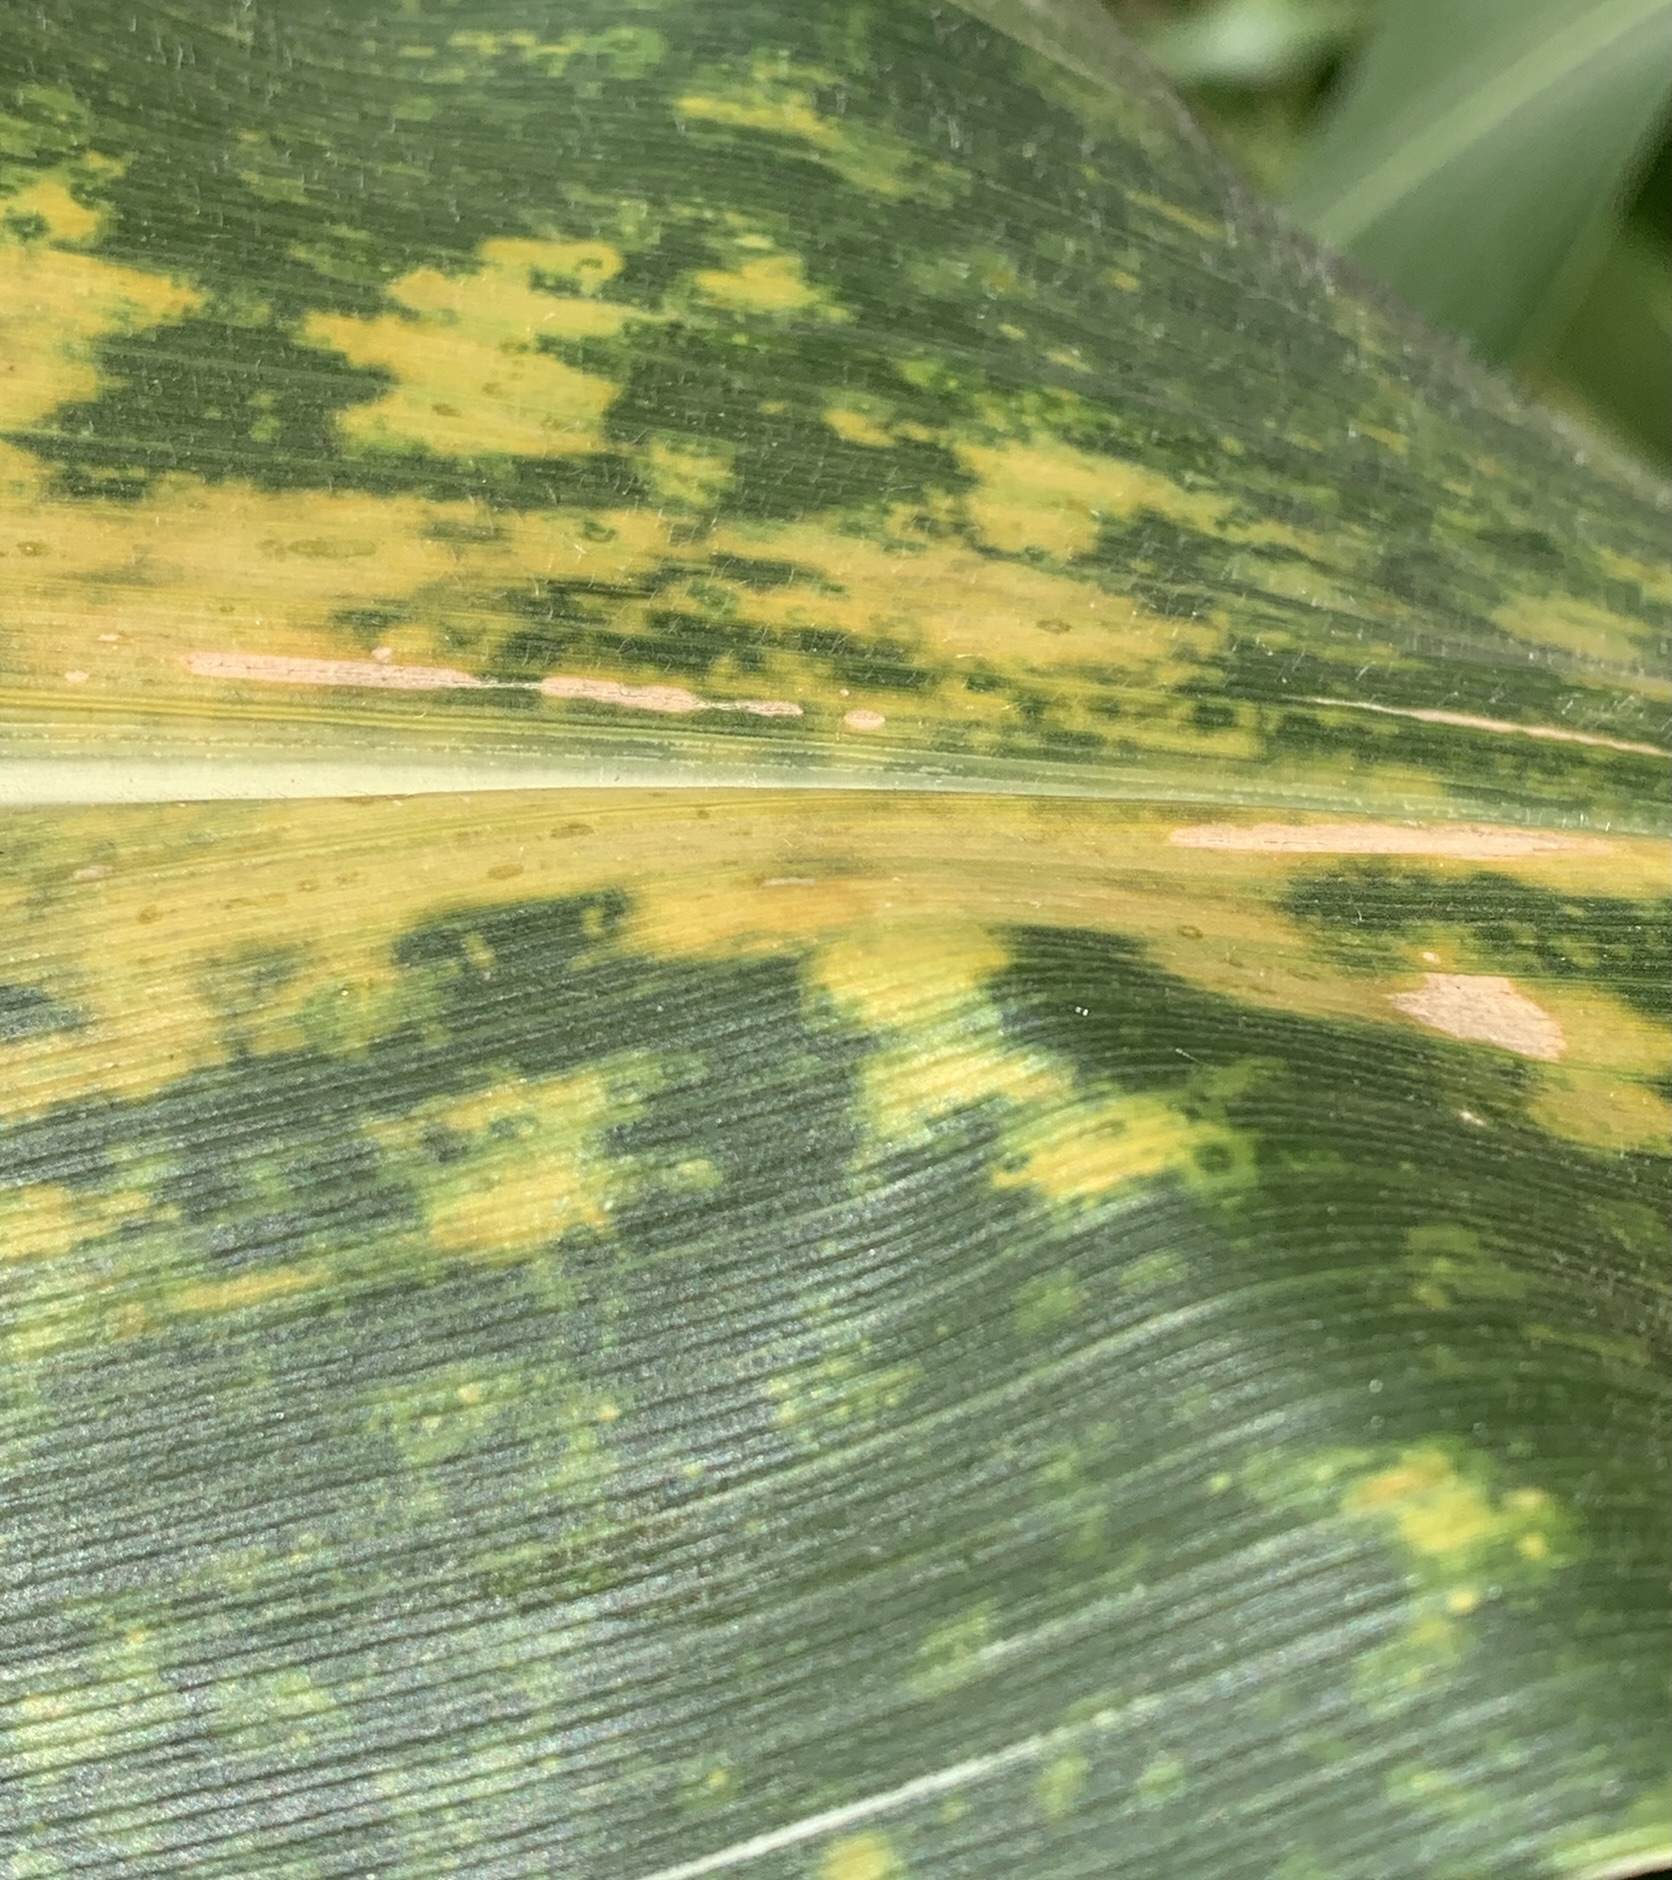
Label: MLN